WMSD

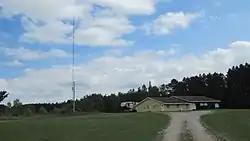
WMSD broadcasting tower near Lupton

WMSD (90.9 FM) is an FM radio station licensed to Rose Township, Michigan. The station proper is located in the town of Lupton, Michigan.